Kralovice

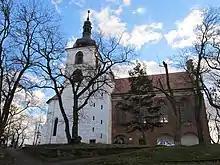
Church of Saints Peter and Paul

The main landmark of Kralovice is the Church of Saints Peter and Paul. The originally Gothic church from the mid-14th century was rebuilt in the late Renaissance style in 1575–1581. Its chapel dates from 1868.